John R. Vines

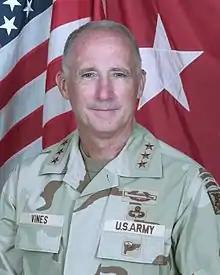
Official portrait of LTG John R. Vines.

Lieutenant General John Randolph Vines (born June 2, 1949) is an American former commander of the U.S. Army's XVIII Airborne Corps and Multi-National Corps – Iraq.